Last Supper in Christian art

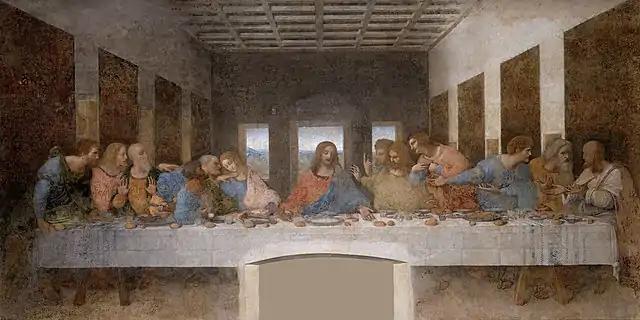
"The Last Supper" (1495-1498). Mural, tempera on gesso, pitch and mastic, 700 x 880 cm (22.9 x 28.8 ft). In the Santa Maria delle Grazie Church, Milan, Italy, it is Leonardo da Vinci's dramatic interpretation of Jesus' last meal before death. Depictions of the Last Supper in Christian art have been undertaken by artistic masters for centuries, Leonardo da Vinci's late-1490s mural painting, being the best-known example.

The Last Supper of Jesus and the Twelve Apostles has been a popular subject in Christian art, often as part of a cycle showing the "Life of Christ". Depictions of the Last Supper in Christian art date back to early Christianity and can be seen in the Catacombs of Rome.